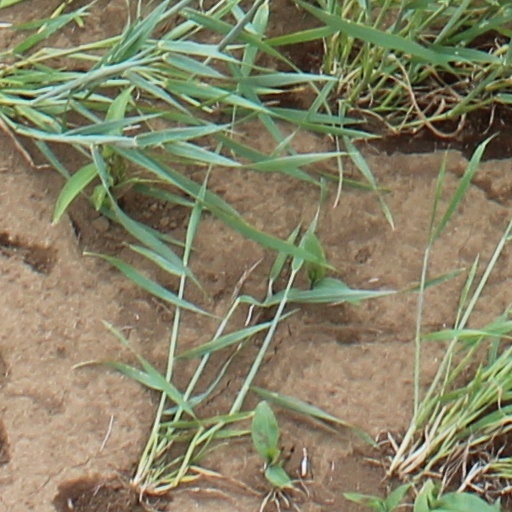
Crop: wheat